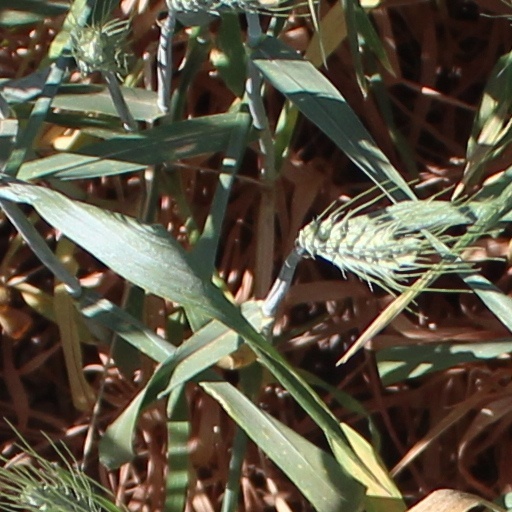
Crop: wheat